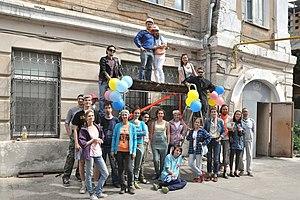
volontaires du Tom Sawyer festival
Le festival Tom Sawyer est une initiative de restauration du patrimoine historique de Samara. Les bénévoles et les sponsors concentrent leur action particulièrement autour des maisons en bois du centre-ville.
Samara est une ville de Russie et la capitale administrative de l'oblast de Samara. Sa population s'élève à 1 169 719, ce qui en fait la neuvième ville de Russie. Elle fut initialement une forteresse édifiée en 1586 à la suite de la conquête du khanat de Kazan. Située au confluent de la Volga et de la Samara, elle s'est développée par la suite comme nœud ferroviaire. La décentralisation d'usines moscovites durant la Seconde Guerre mondiale, la proximité de gisements de pétrole ont suscité l'installation d'entreprises d'industrie chimique et de constructions mécaniques qui ont joué un rôle moteur dans sa croissance.